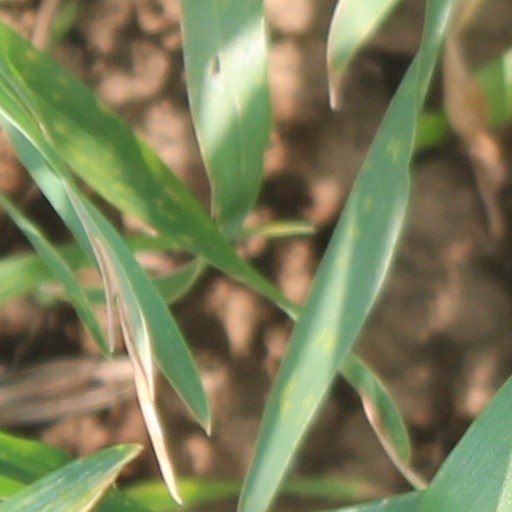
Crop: wheat